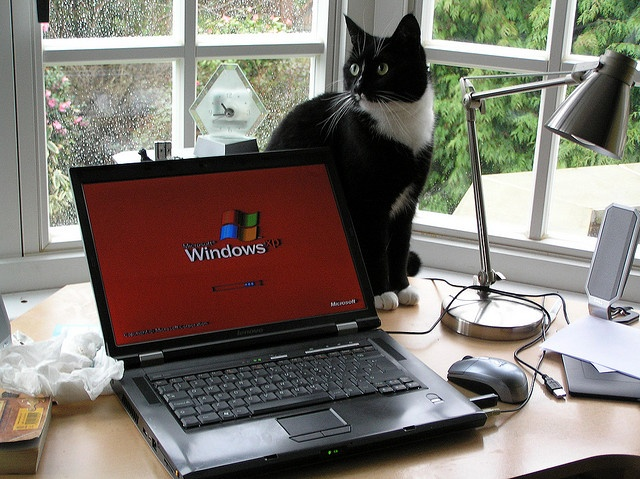
There is a cat sitting on a table next to a lap top
A wood desk has a black and white cat sitting on it next to a laptop.
A laptop is kept open on the table A black cat sitting beside it.
A black and white cat sitting on a computer desk
A cat is sitting by a laptop next to a laptop.